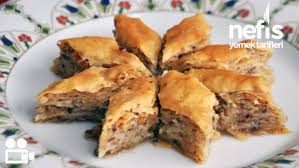
Yemek: baklava